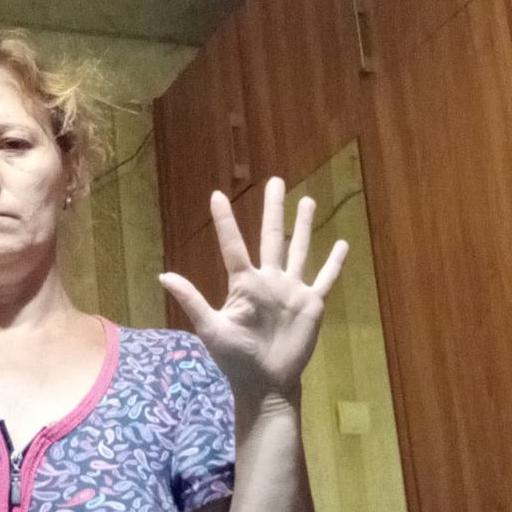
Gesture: palm